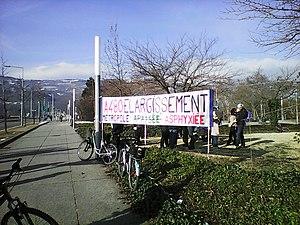
Banderole opposants A 480 parking de Catane le 26/01/2019
L'autoroute A480 est une autoroute urbaine de la métropole grenobloise, entièrement gratuite et desservant l'ouest de l'agglomération, sur une distance de 12,5 km. Elle constitue sa rocade ouest, et borde la rivière Drac sur sa presque totalité et fait le lien entre l'autoroute A48 et l'autoroute A51. Cette voie permet aussi le lien avec l'autoroute A41 par l'intermédiaire de la Rocade sud de Grenoble.